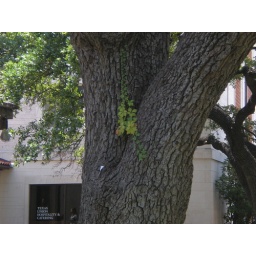
cute vine growing in the bark of a tree outside the union...